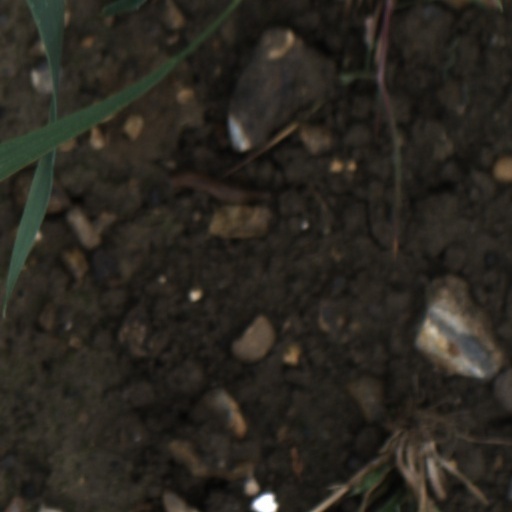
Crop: wheat